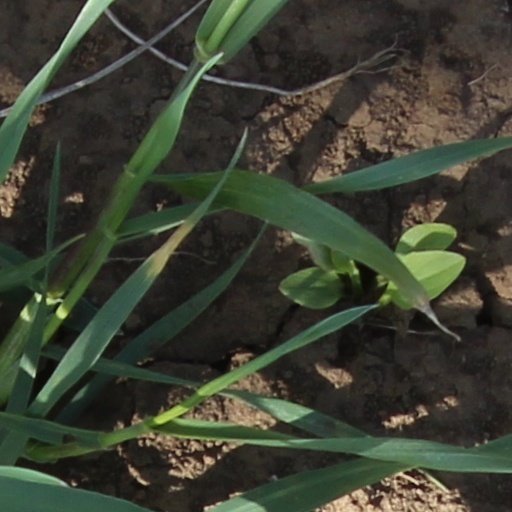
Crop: wheat